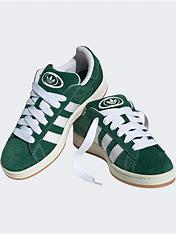
Brand: Adidas
Model: Campus 00S